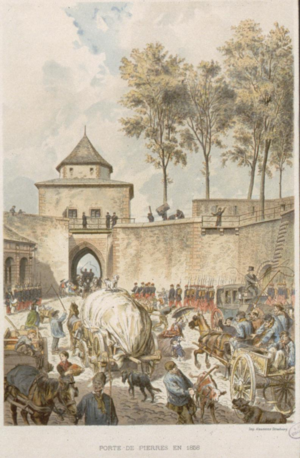
représentation de la Porte de Pierre (Steintor) à Strasbourg en 1858
L'enceinte de Strasbourg est un ensemble de constructions militaires destiné à protéger la ville d'une attaque ennemie. Ces défenses sont attestées dès l'Antiquité, entre les Iᵉʳ et IVᵉ siècles de notre ère, avec l'édification des murailles du camp romain d'Argentoratum par les hommes de la VIIIᵉ Légion. Les remparts romains persistent bien après le départ des légionnaires lors des Invasions barbares du Vᵉ siècle. Entre la chute de l'Empire romain d'Occident et la fin du Haut Moyen Âge, une modeste population s'abrite derrière les murs et continue à les entretenir sous la houlette de son évêque, seule autorité temporelle restée pérenne. Après le renouveau carolingien, entre les XIᵉ et XVᵉ siècles, la ville de Strasbourg s'étend et absorbe ses faubourgs par l'édification de quatre murailles d'extension. Entre les XVᵉ et XIXᵉ siècles, la ville tout en connaissant un développement démographique marqué ne s'étend plus et reste corsetée à l'intérieur de ses murs.